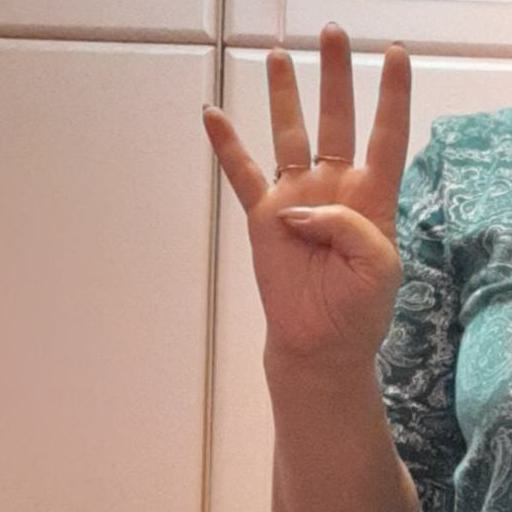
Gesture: four